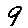
Label: 9